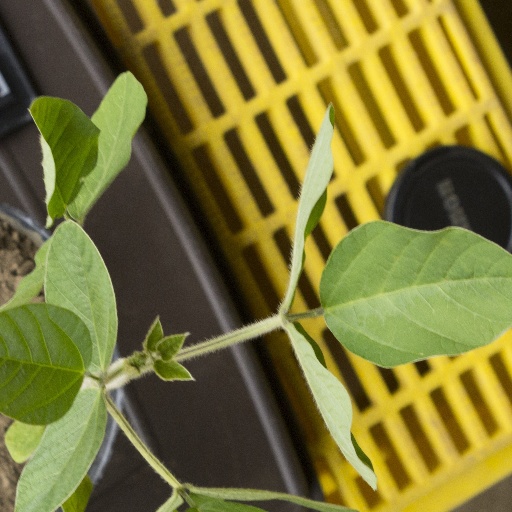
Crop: soybean